La Caletta

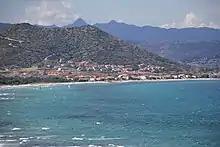
The beach and hillside villas

The town is located approximately 50 km south of Olbia, in the administrative territory of Siniscola (province of Nuoro), on the Tyrrhenian coast of the island.